Mary Kisler

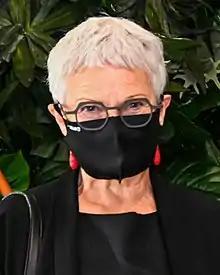
Kisler in 2022

Mary Louise Kisler is a New Zealand curator, author, art historian and Radio New Zealand art commentator. She is best known for her publications which include "Angels & Aristocrats: Early European Art in New Zealand Public Galleries" (2010) and "Finding Frances Hodgkins" (2019).